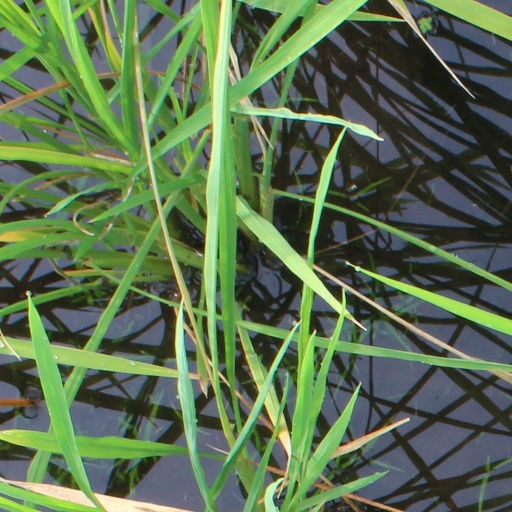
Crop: rice